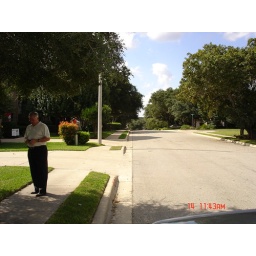
Miramar #3: Looking down the road in the other direction; house is to theleft.